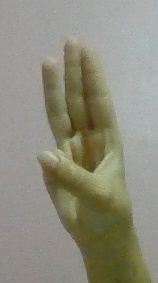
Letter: thaa